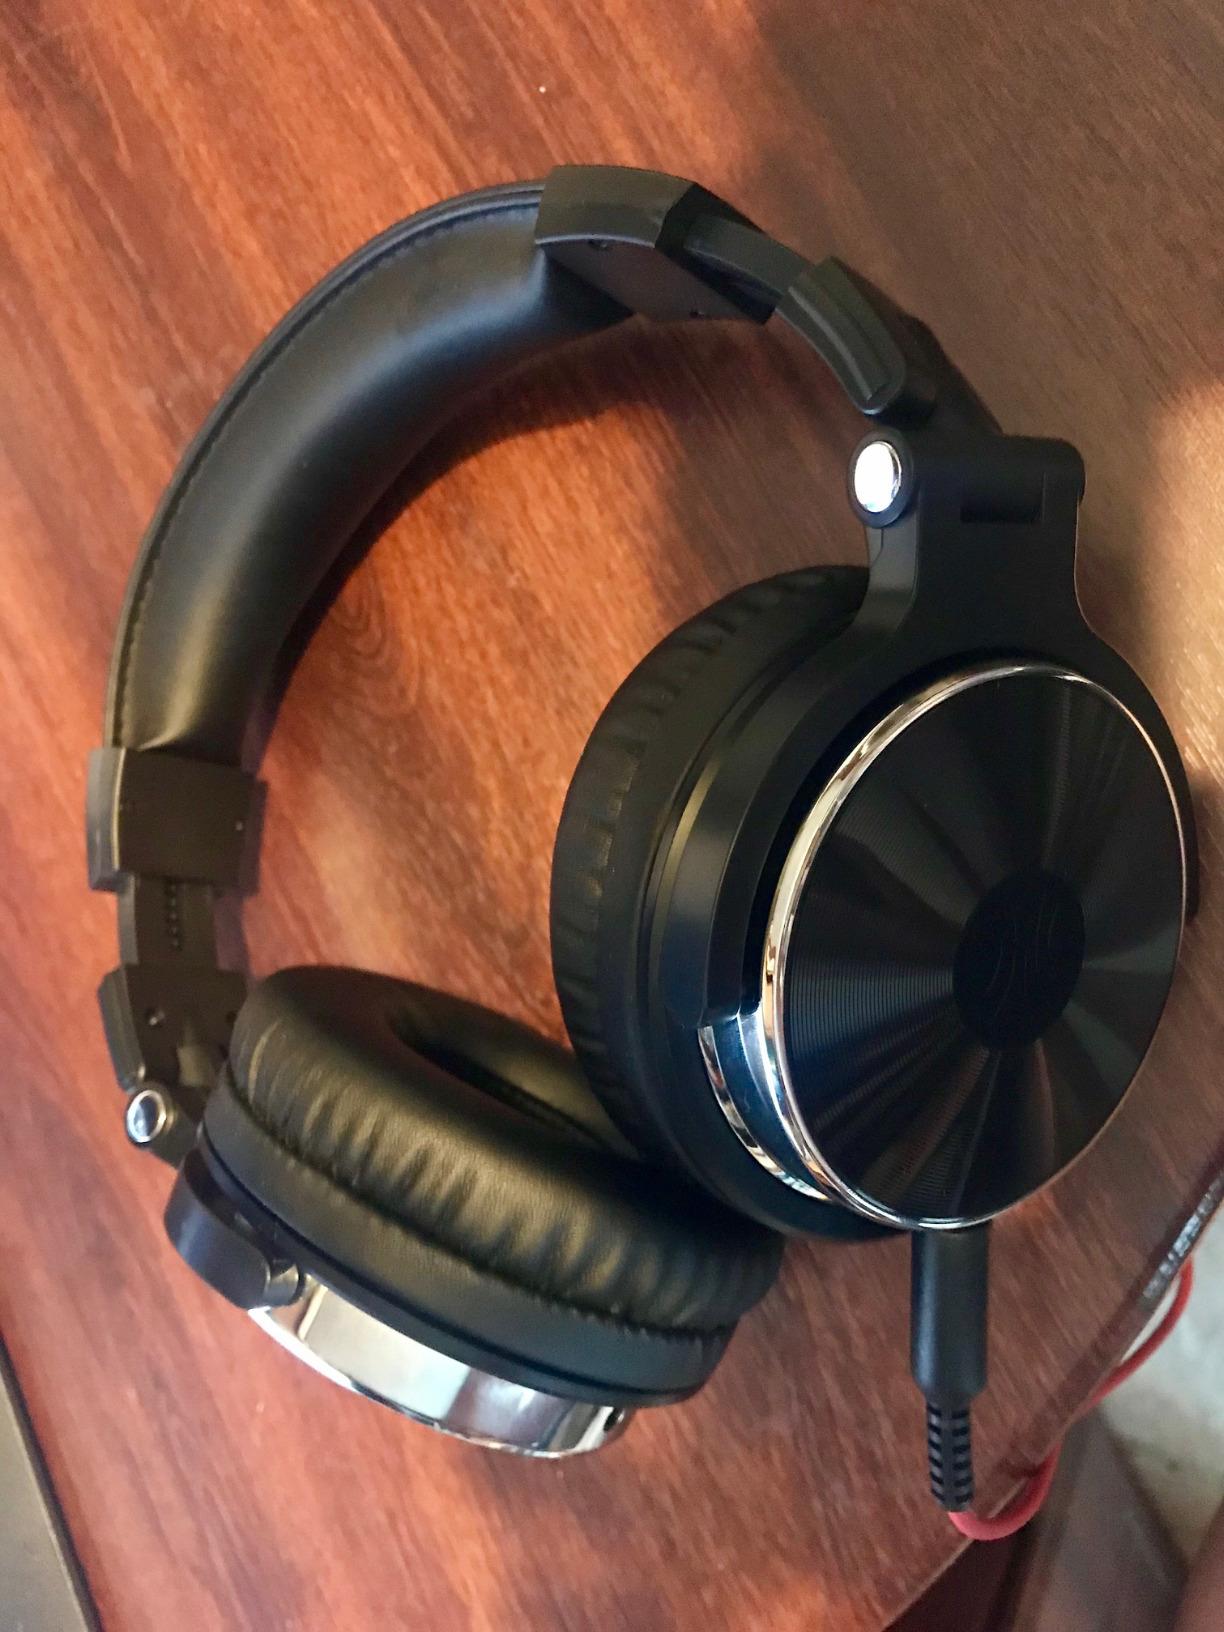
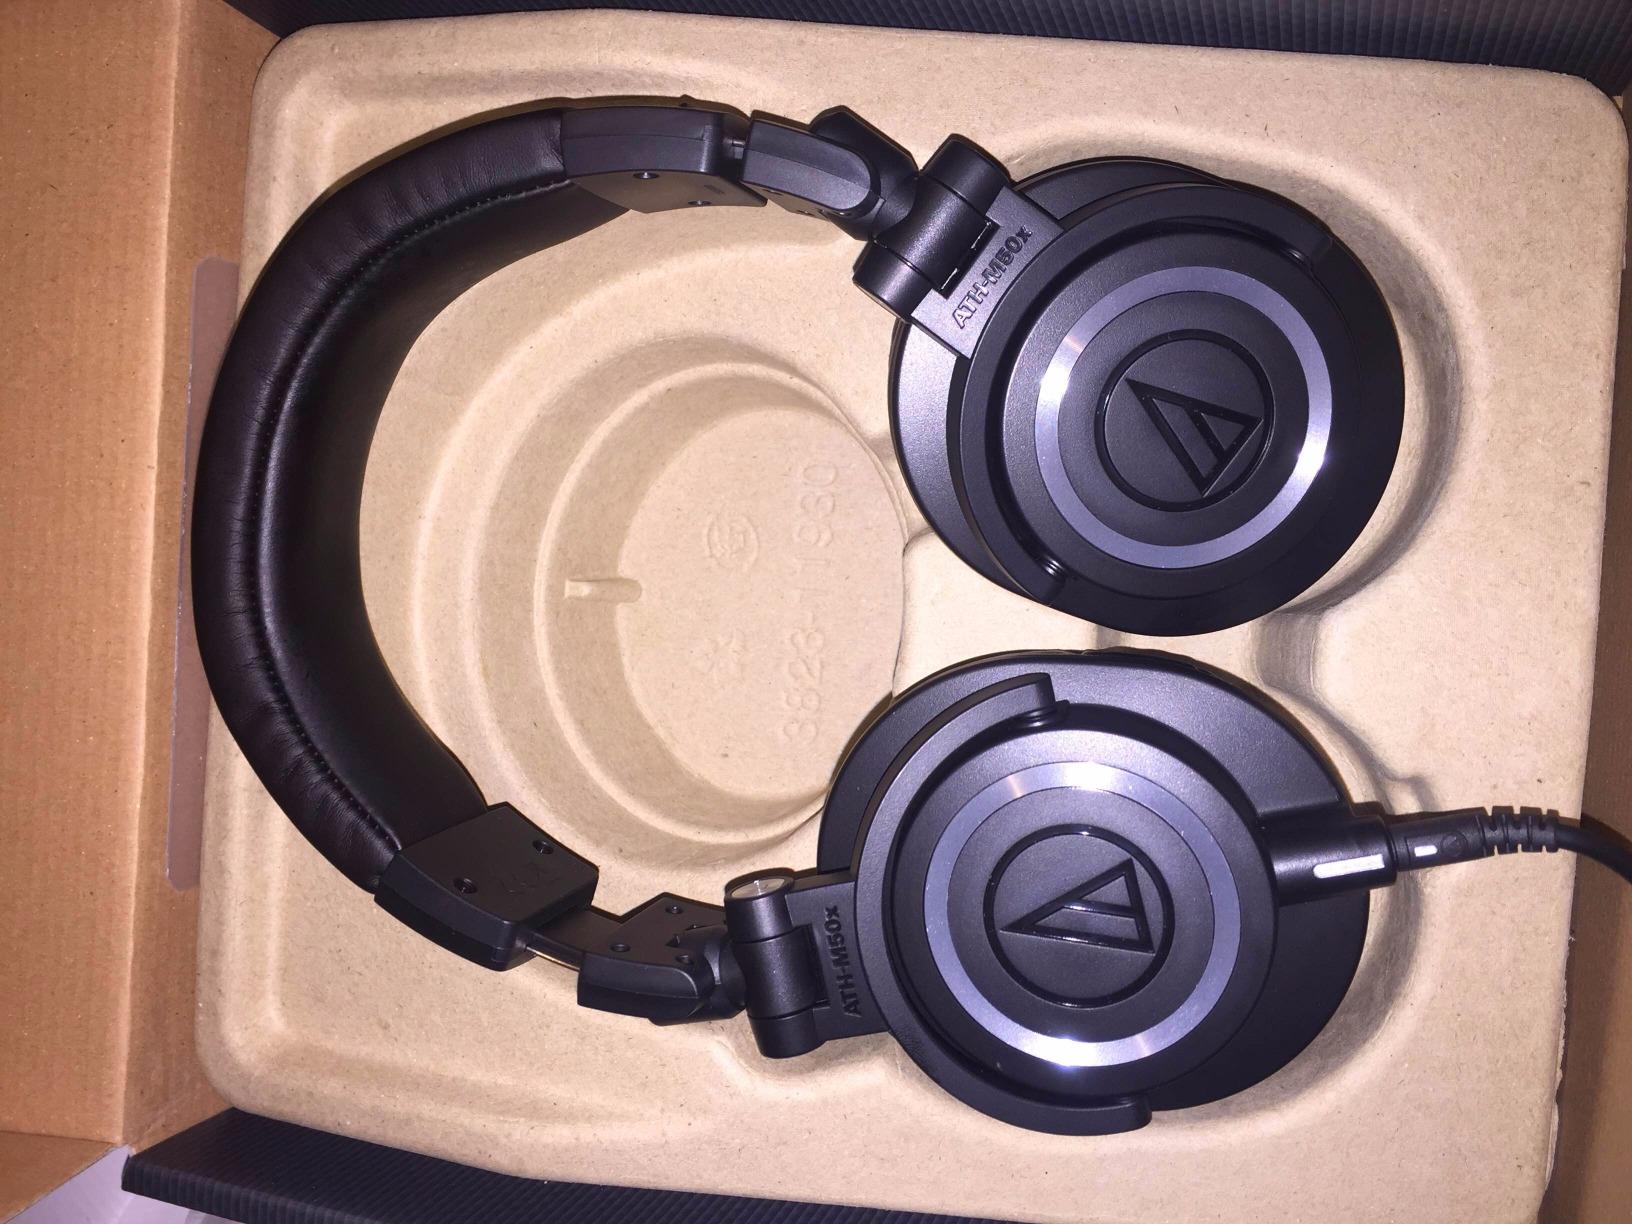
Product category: headphones
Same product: no